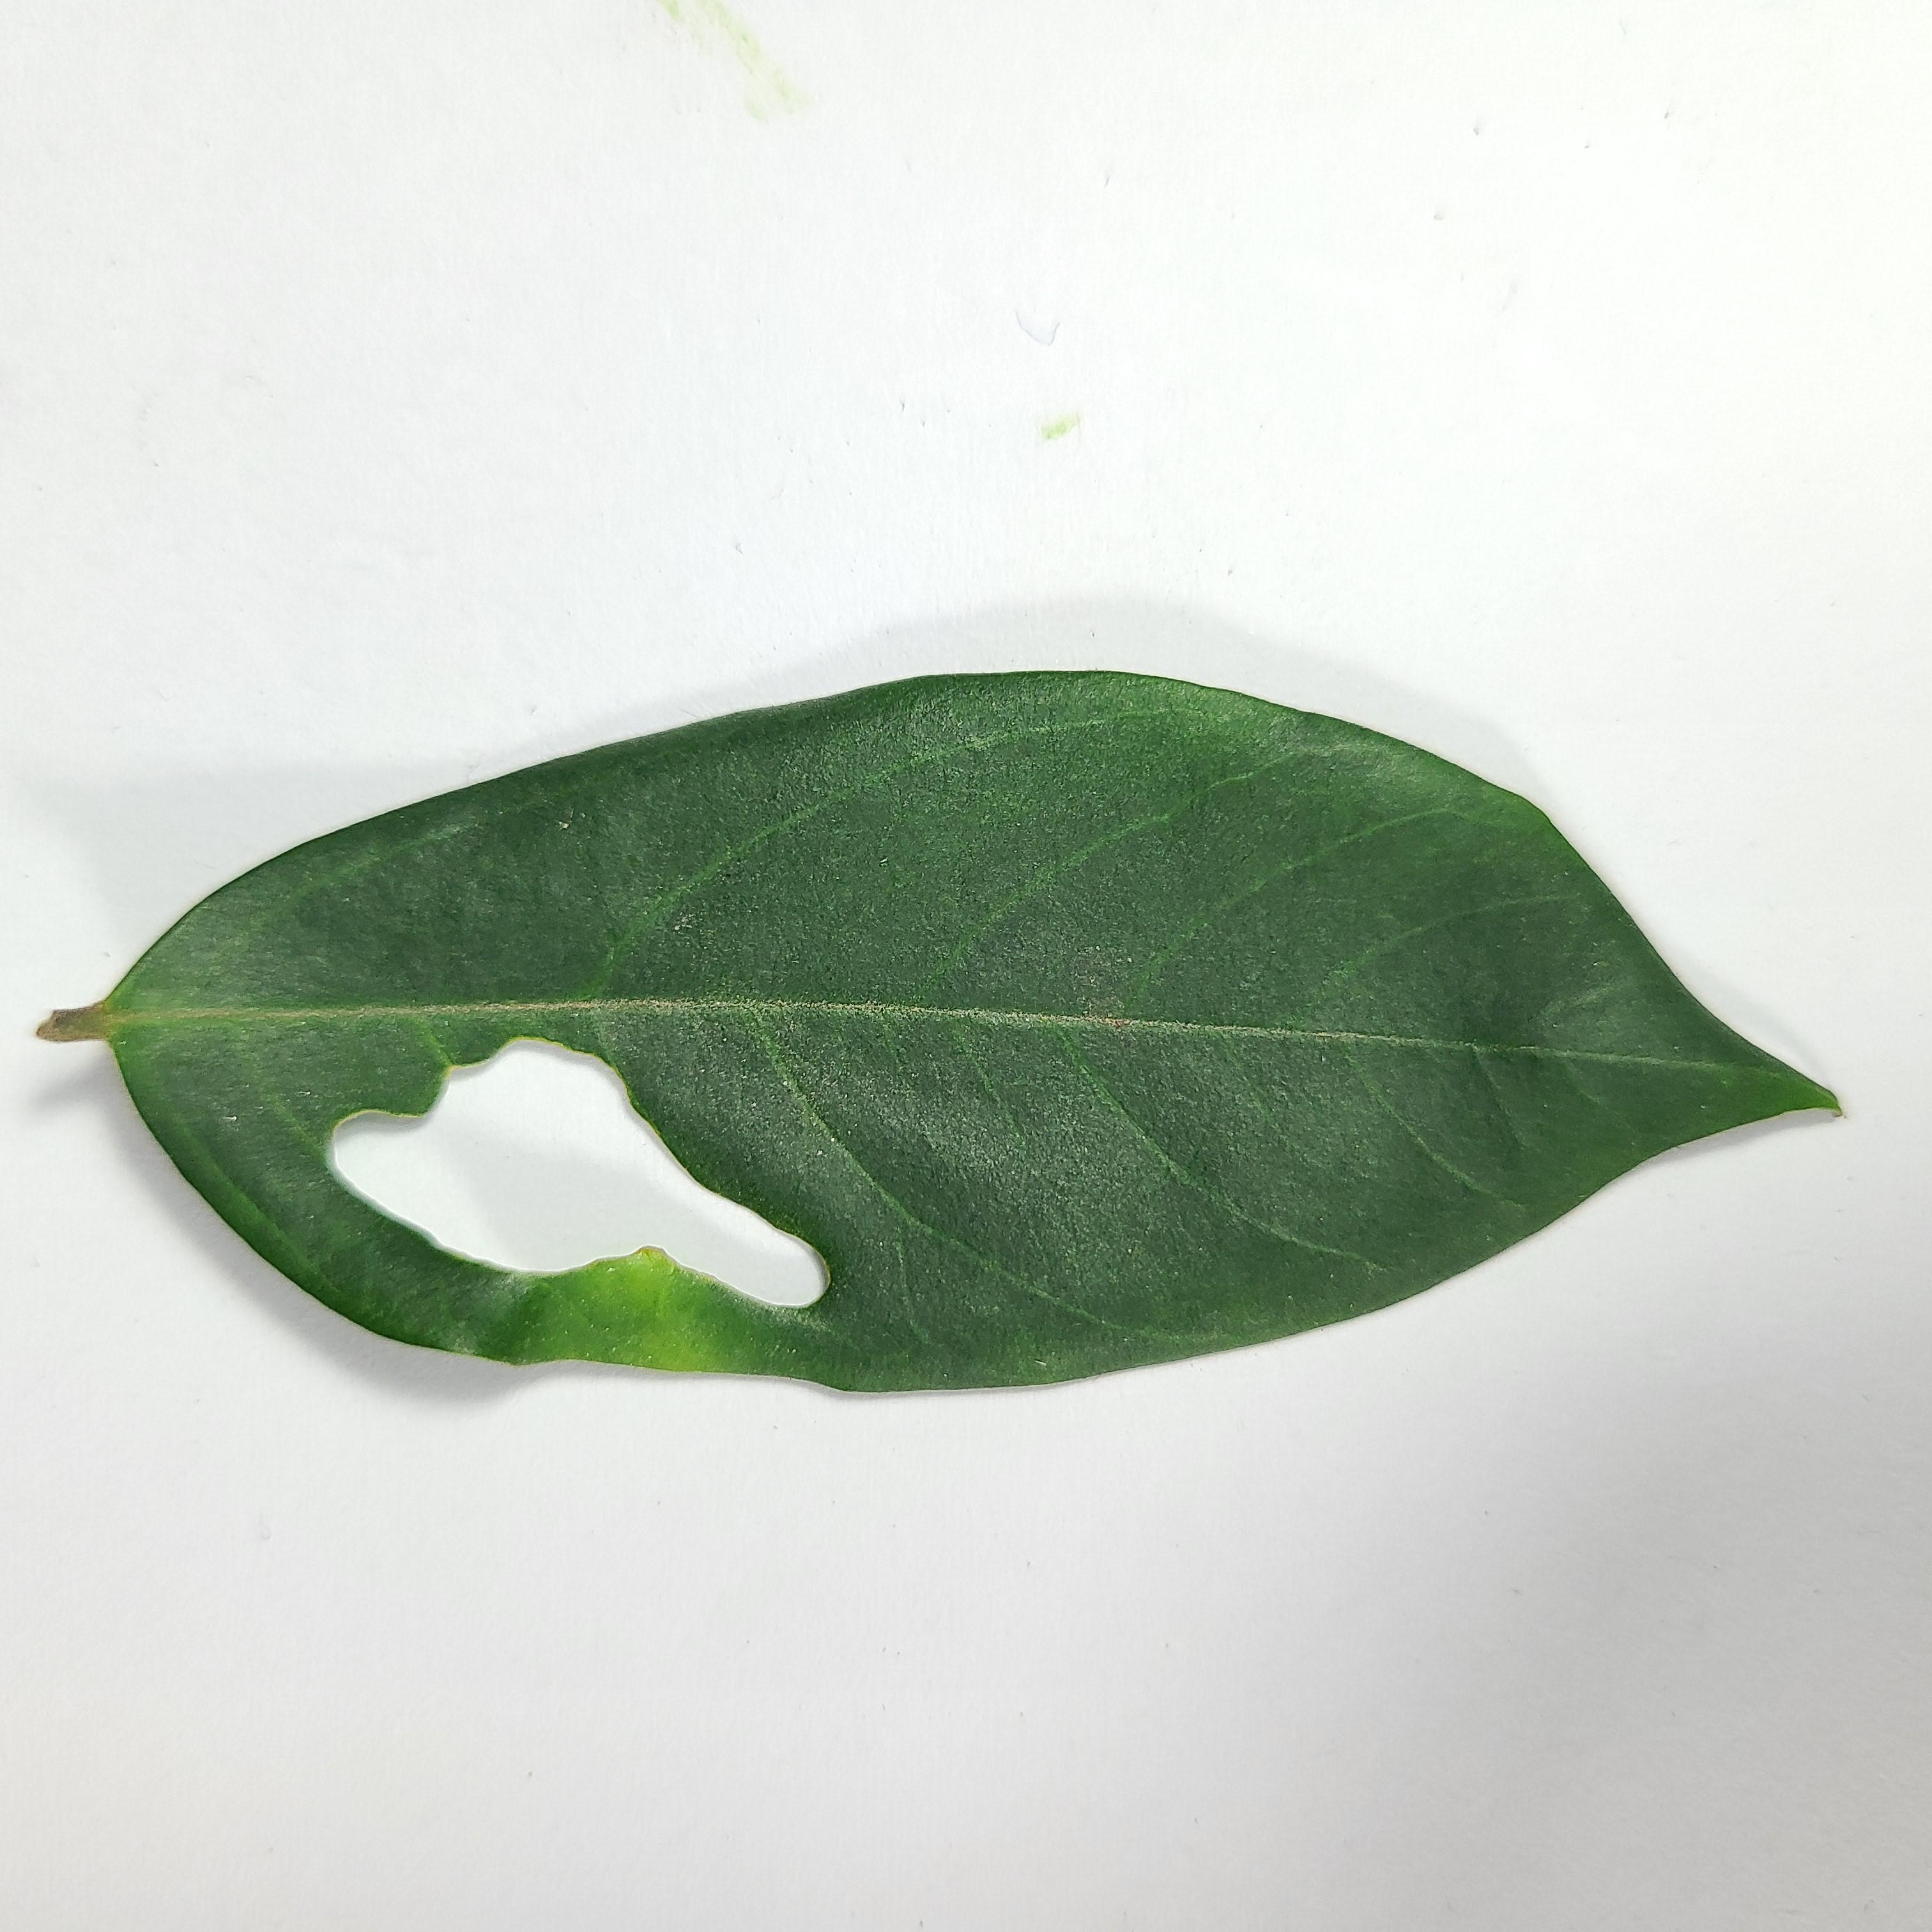
Label: Insect Hole leaves